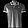
Label: T - shirt / top